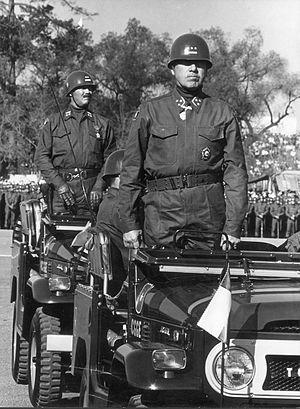
Augusto Pinochet [auɡusto pinɔʃɛ], né le 25 novembre 1915 à Valparaíso et mort le 10 décembre 2006 à Santiago, est un militaire et homme d'État chilien, président de la République du 17 décembre 1974 au 11 mars 1990.